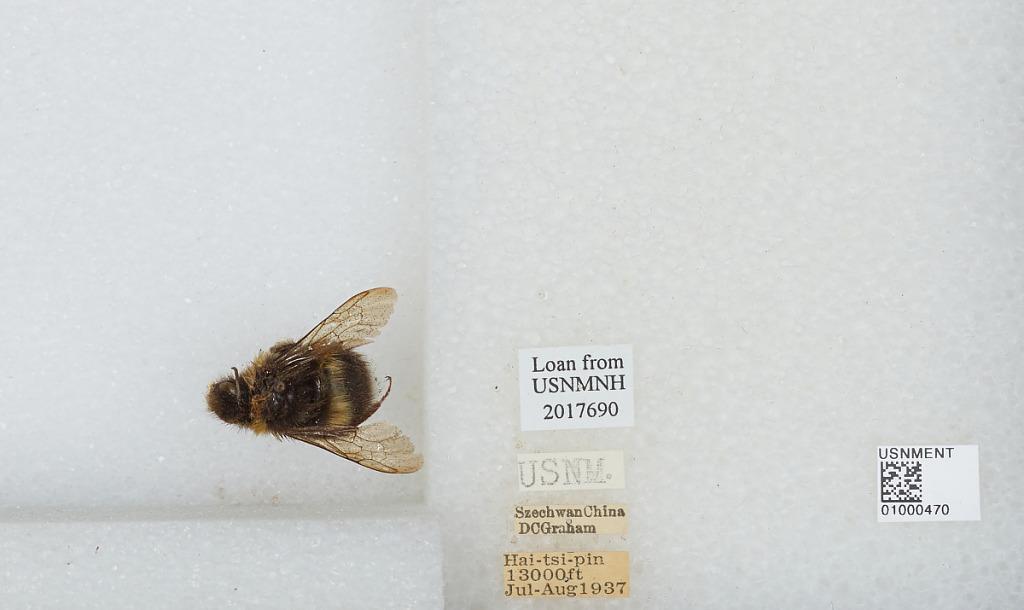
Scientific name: Bombus (Bombus) lucorum (Linnaeus)
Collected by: D. Graham
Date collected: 1937-7-1
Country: China
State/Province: Sichuan
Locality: Hai-tsi-pin